Partus sequitur ventrem

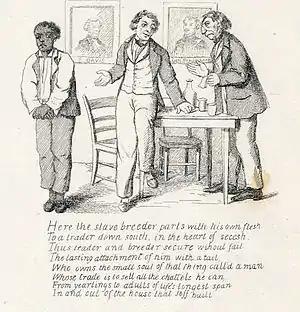
A slave-trader sells his mixed-race relative into slavery. ("The House that Jeff Built", David Claypoole Johnston, 1863)

Under Virginia law at the time, being seven-eighths European ("octoroon") would have made the Jefferson–Hemings children legally white if they had been free. Jefferson allowed the two eldest to "escape" and freed the two youngest in his will. As adults, three Jefferson–Hemings children passed into white society: Beverly and Harriet Hemings in the Washington, D.C., area, and Eston Hemings Jefferson in Wisconsin. Eston had married a mixed-race woman in Virginia, and both their sons served as regular Union soldiers. The elder son gained the rank of colonel.